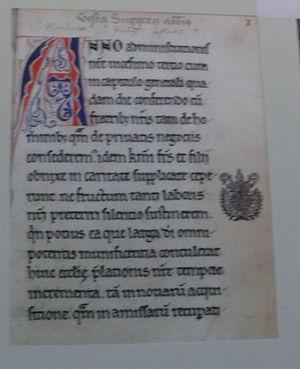
GESTA SUGERII ABBATIS Čeština: GESTA SUGERII ABBATIS